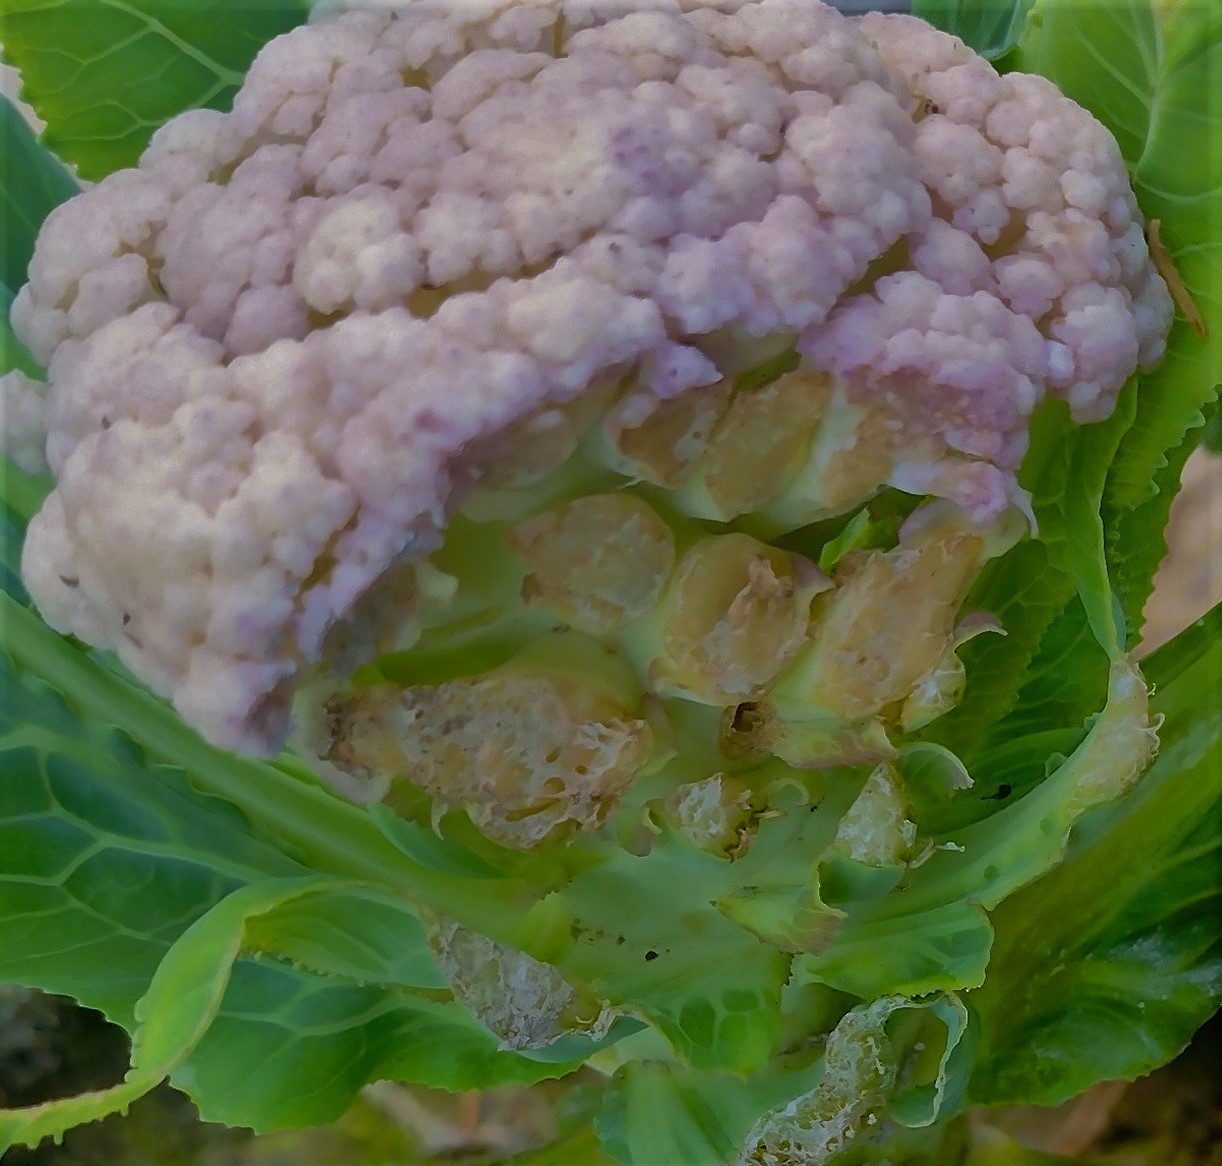
Label: Bacterial spot rot